Grand Bazaar, Istanbul

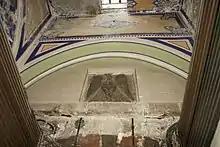
The Byzantine (Comnenian) Eagle outside the eastern gate of the Old Bedesten

The construction of the Bedesten ended in the winter of 1460/61, and the building was endowed to the "waqf" of the Hagia Sophia Mosque. Analysis of the brickwork shows that most of the structure originates from the second half of the 15th century, although a Byzantine relief representing a Comnenian eagle, still enclosed on the top of the East Gate of the Bedesten has been used by several scholars as proof that the edifice was a Byzantine structure.